William Marshal, 1st Earl of Pembroke

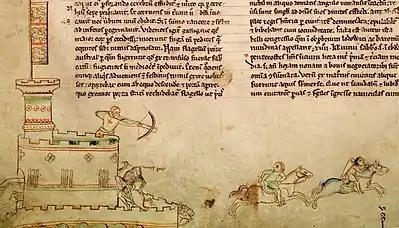
A 13th-century depiction of the Second Battle of Lincoln, which occurred at Lincoln Castle on 20 May 1217; the illustration shows the death of Thomas du Perche, the Comte de la Perche

As a younger son of a minor nobleman, William had no lands or fortune to inherit, and had to make his own way in life. Around the age of twelve, when his father's career was faltering, he was sent to the Château de Tancarville in Normandy to be brought up in the household of William de Tancarville, a great magnate and cousin of young William's mother. Here he began his training as a knight. This would have included biblical stories, Latin prayers, and exposure to French romance literature to confer precepts of chivalry upon the future knight. In Tancarville's household he is also likely to have learned practical lessons in the politics of courtly life. According to his thirteenth-century biography, "", Marshal had enemies at Tancarville's court who plotted against him—presumably men threatened by his close relationship with the magnate.